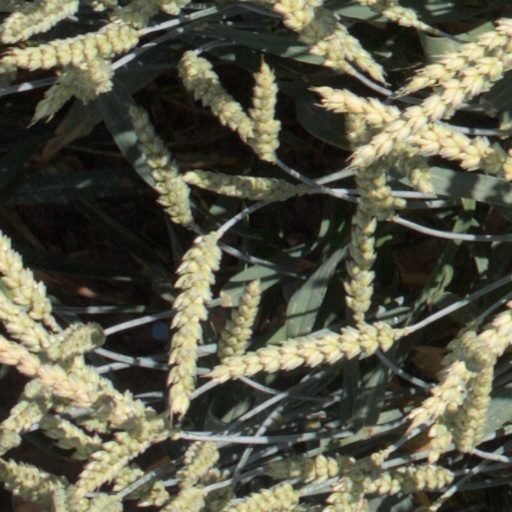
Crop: wheat